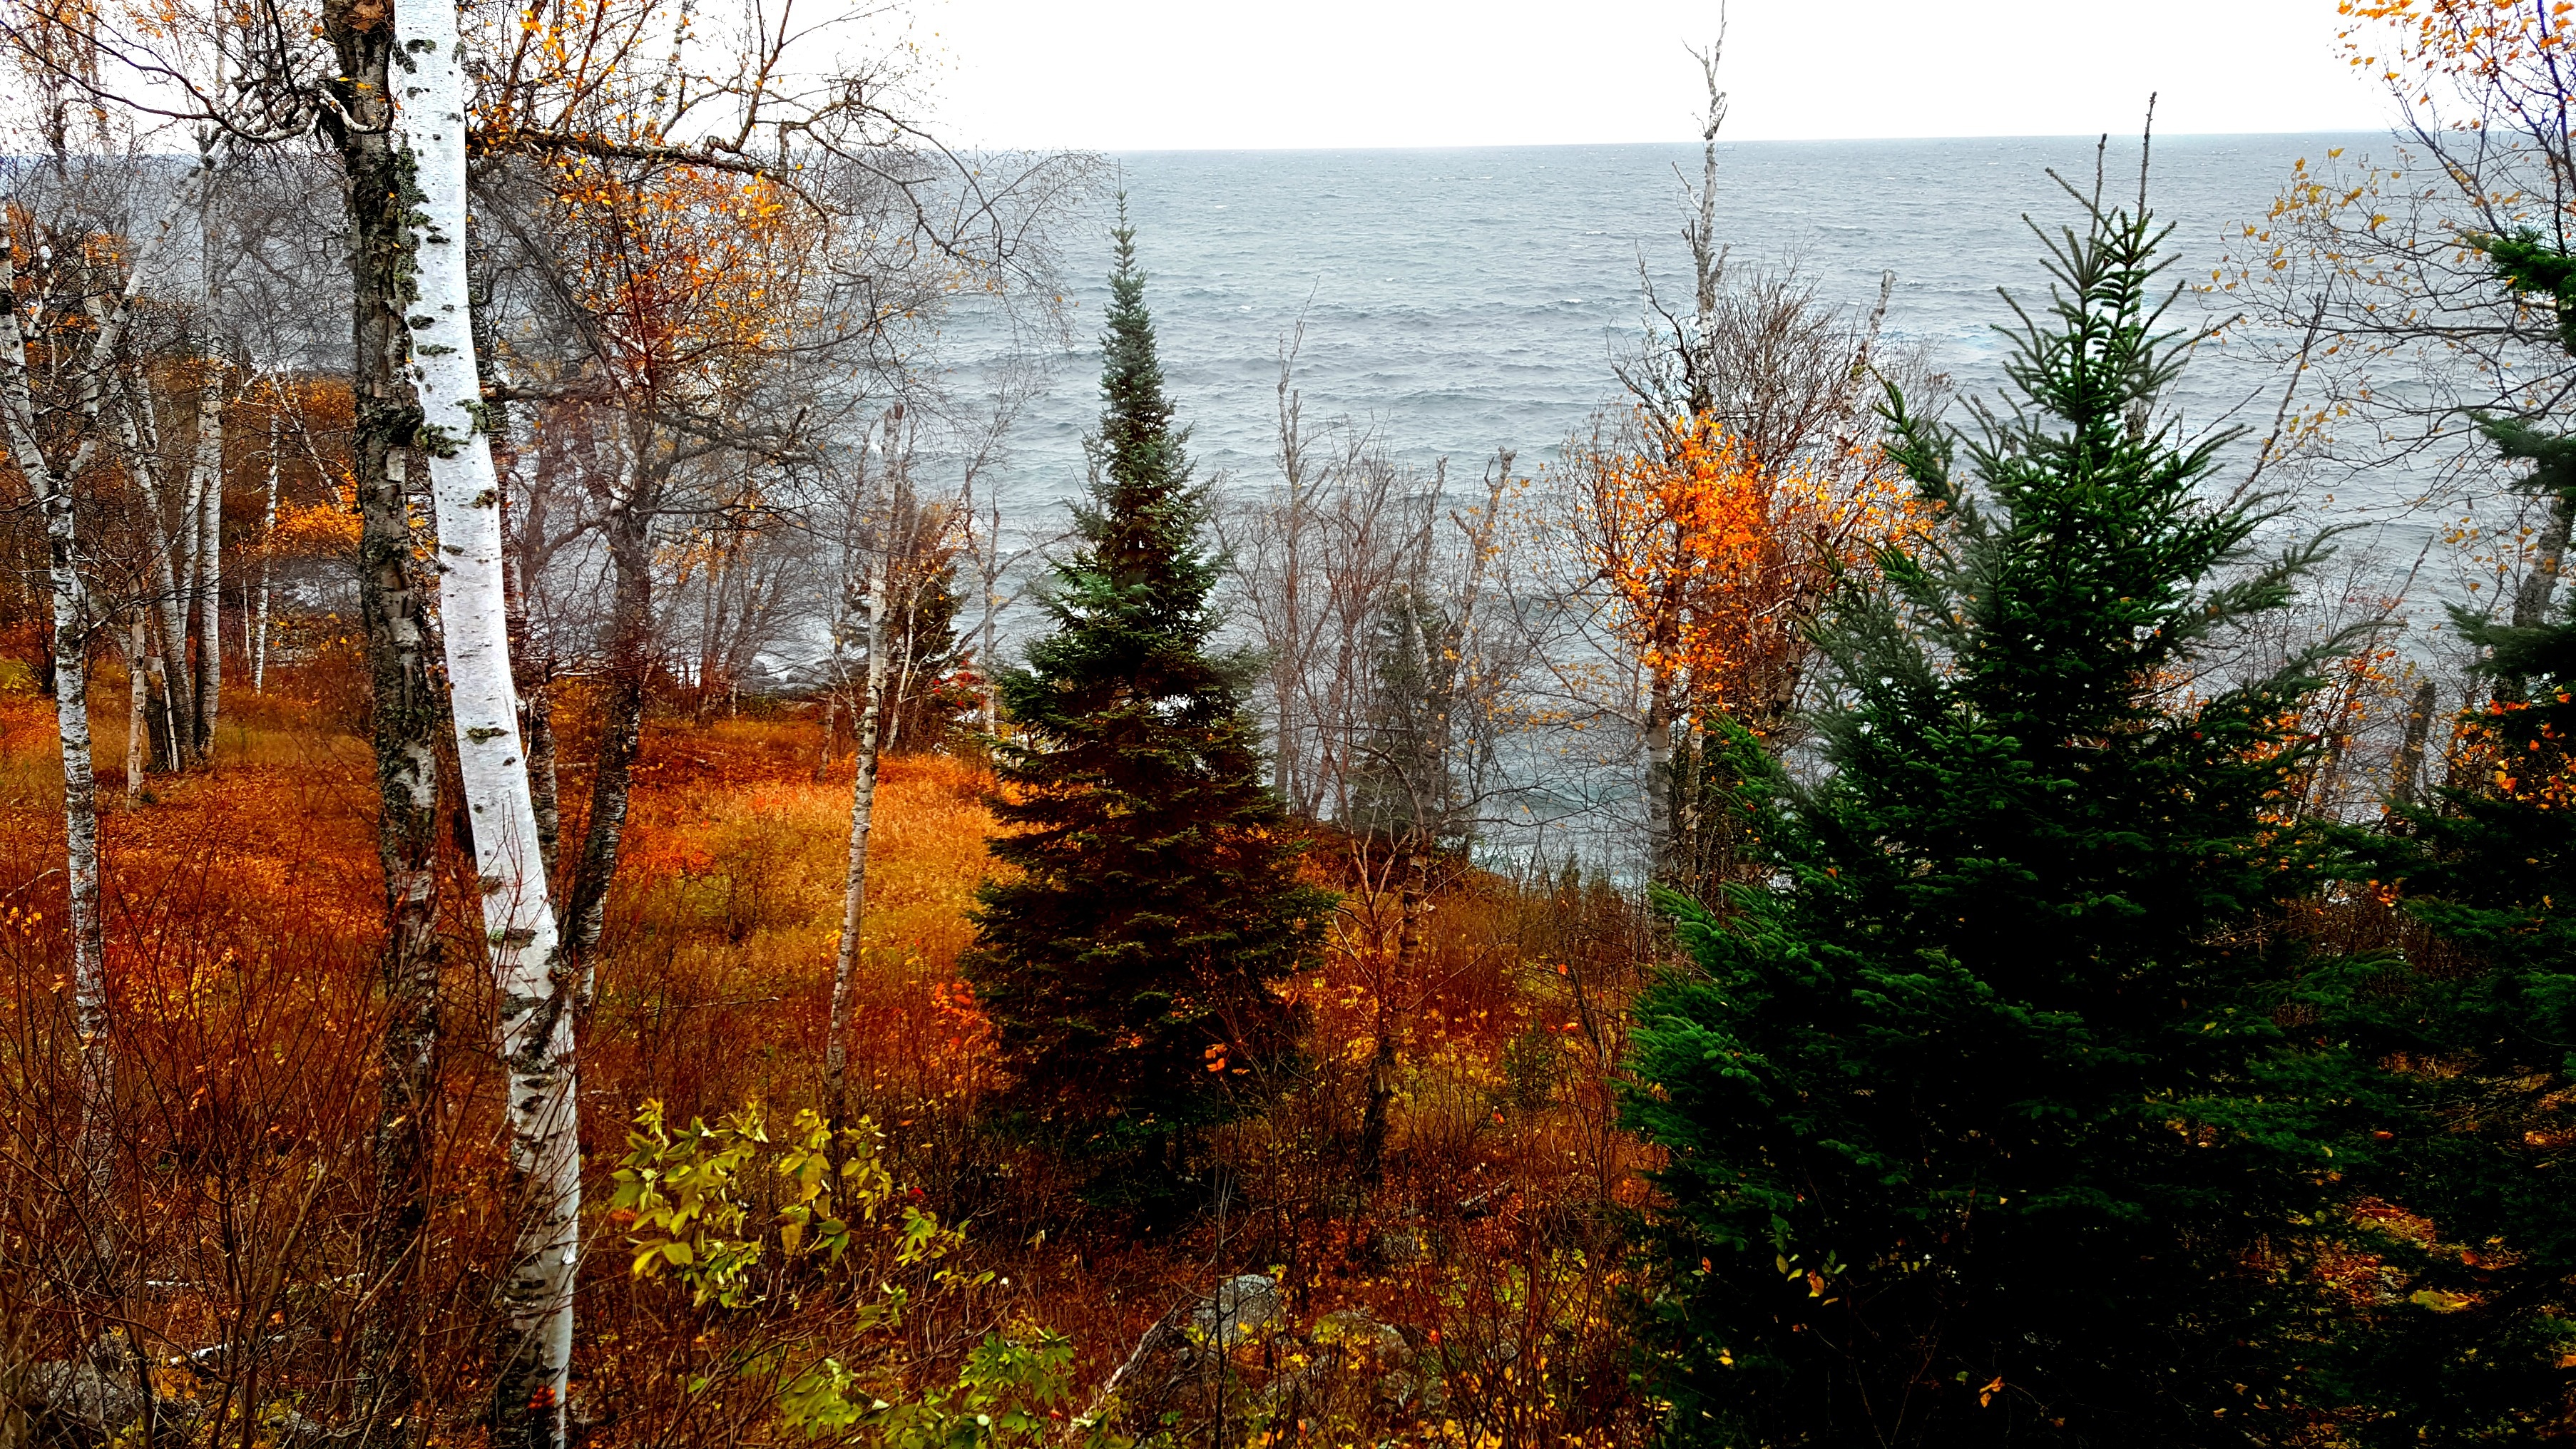
tree, nature, forest, wilderness, branch, plant, sunlight, leaf, autumn, season, woodland, habitat, larch, ecosystem, biome, natural environment, woody plant, temperate broadleaf and mixed forest, temperate coniferous forest